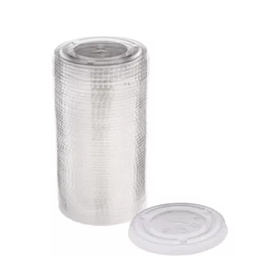
Label: plastic